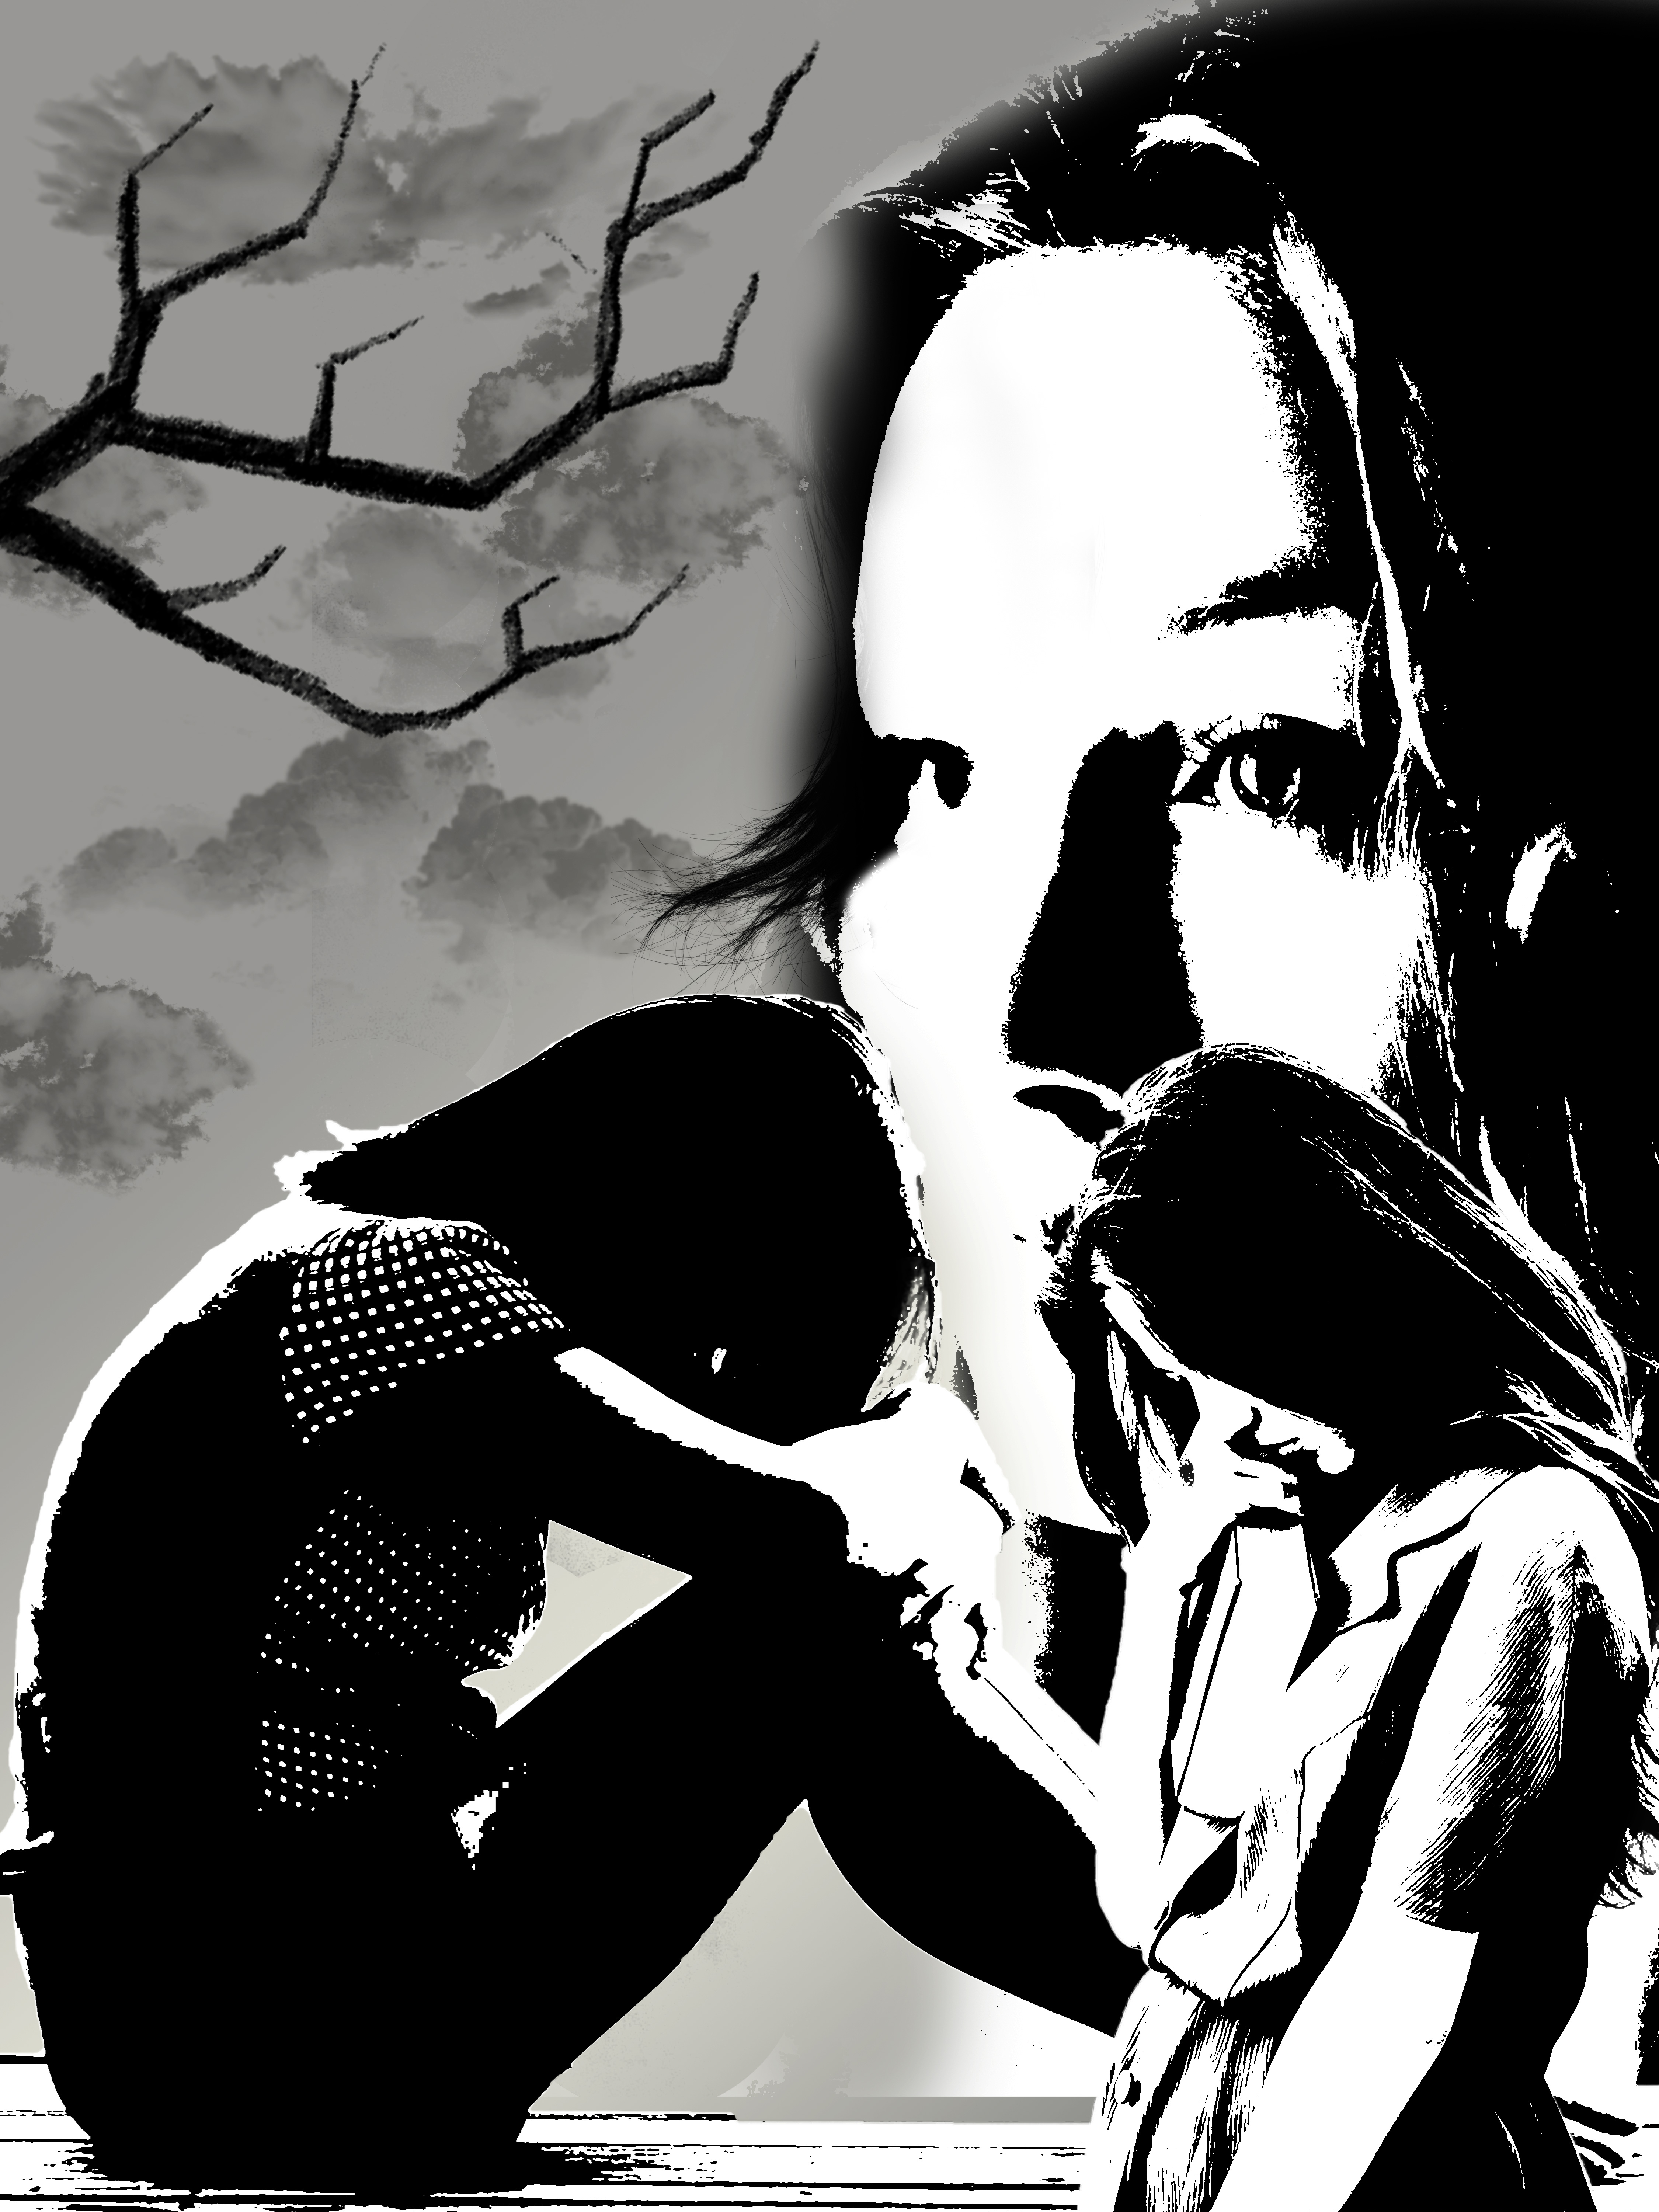
depression, psyche, disease, diagnosis, suffering, deep psychology, bipolar, patient, psychiatric, compulsive, delusion, psychology, black and white, art, monochrome photography, human behavior, monochrome, silhouette, fictional character, human, illustration, visual arts, graphic design, font